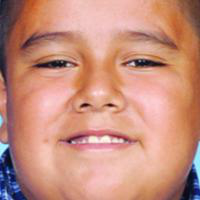
Age group: age 11-20